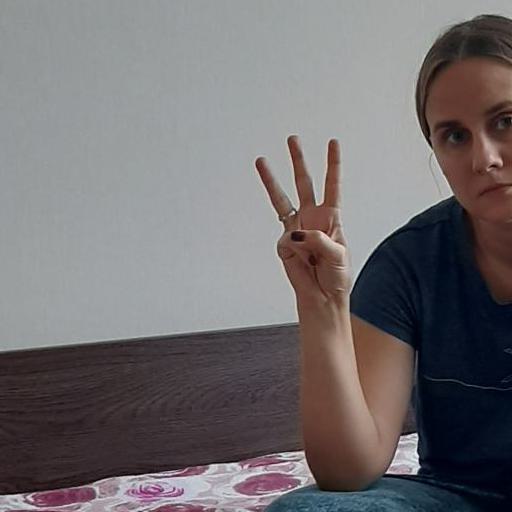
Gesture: three